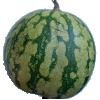
Label: watermelon